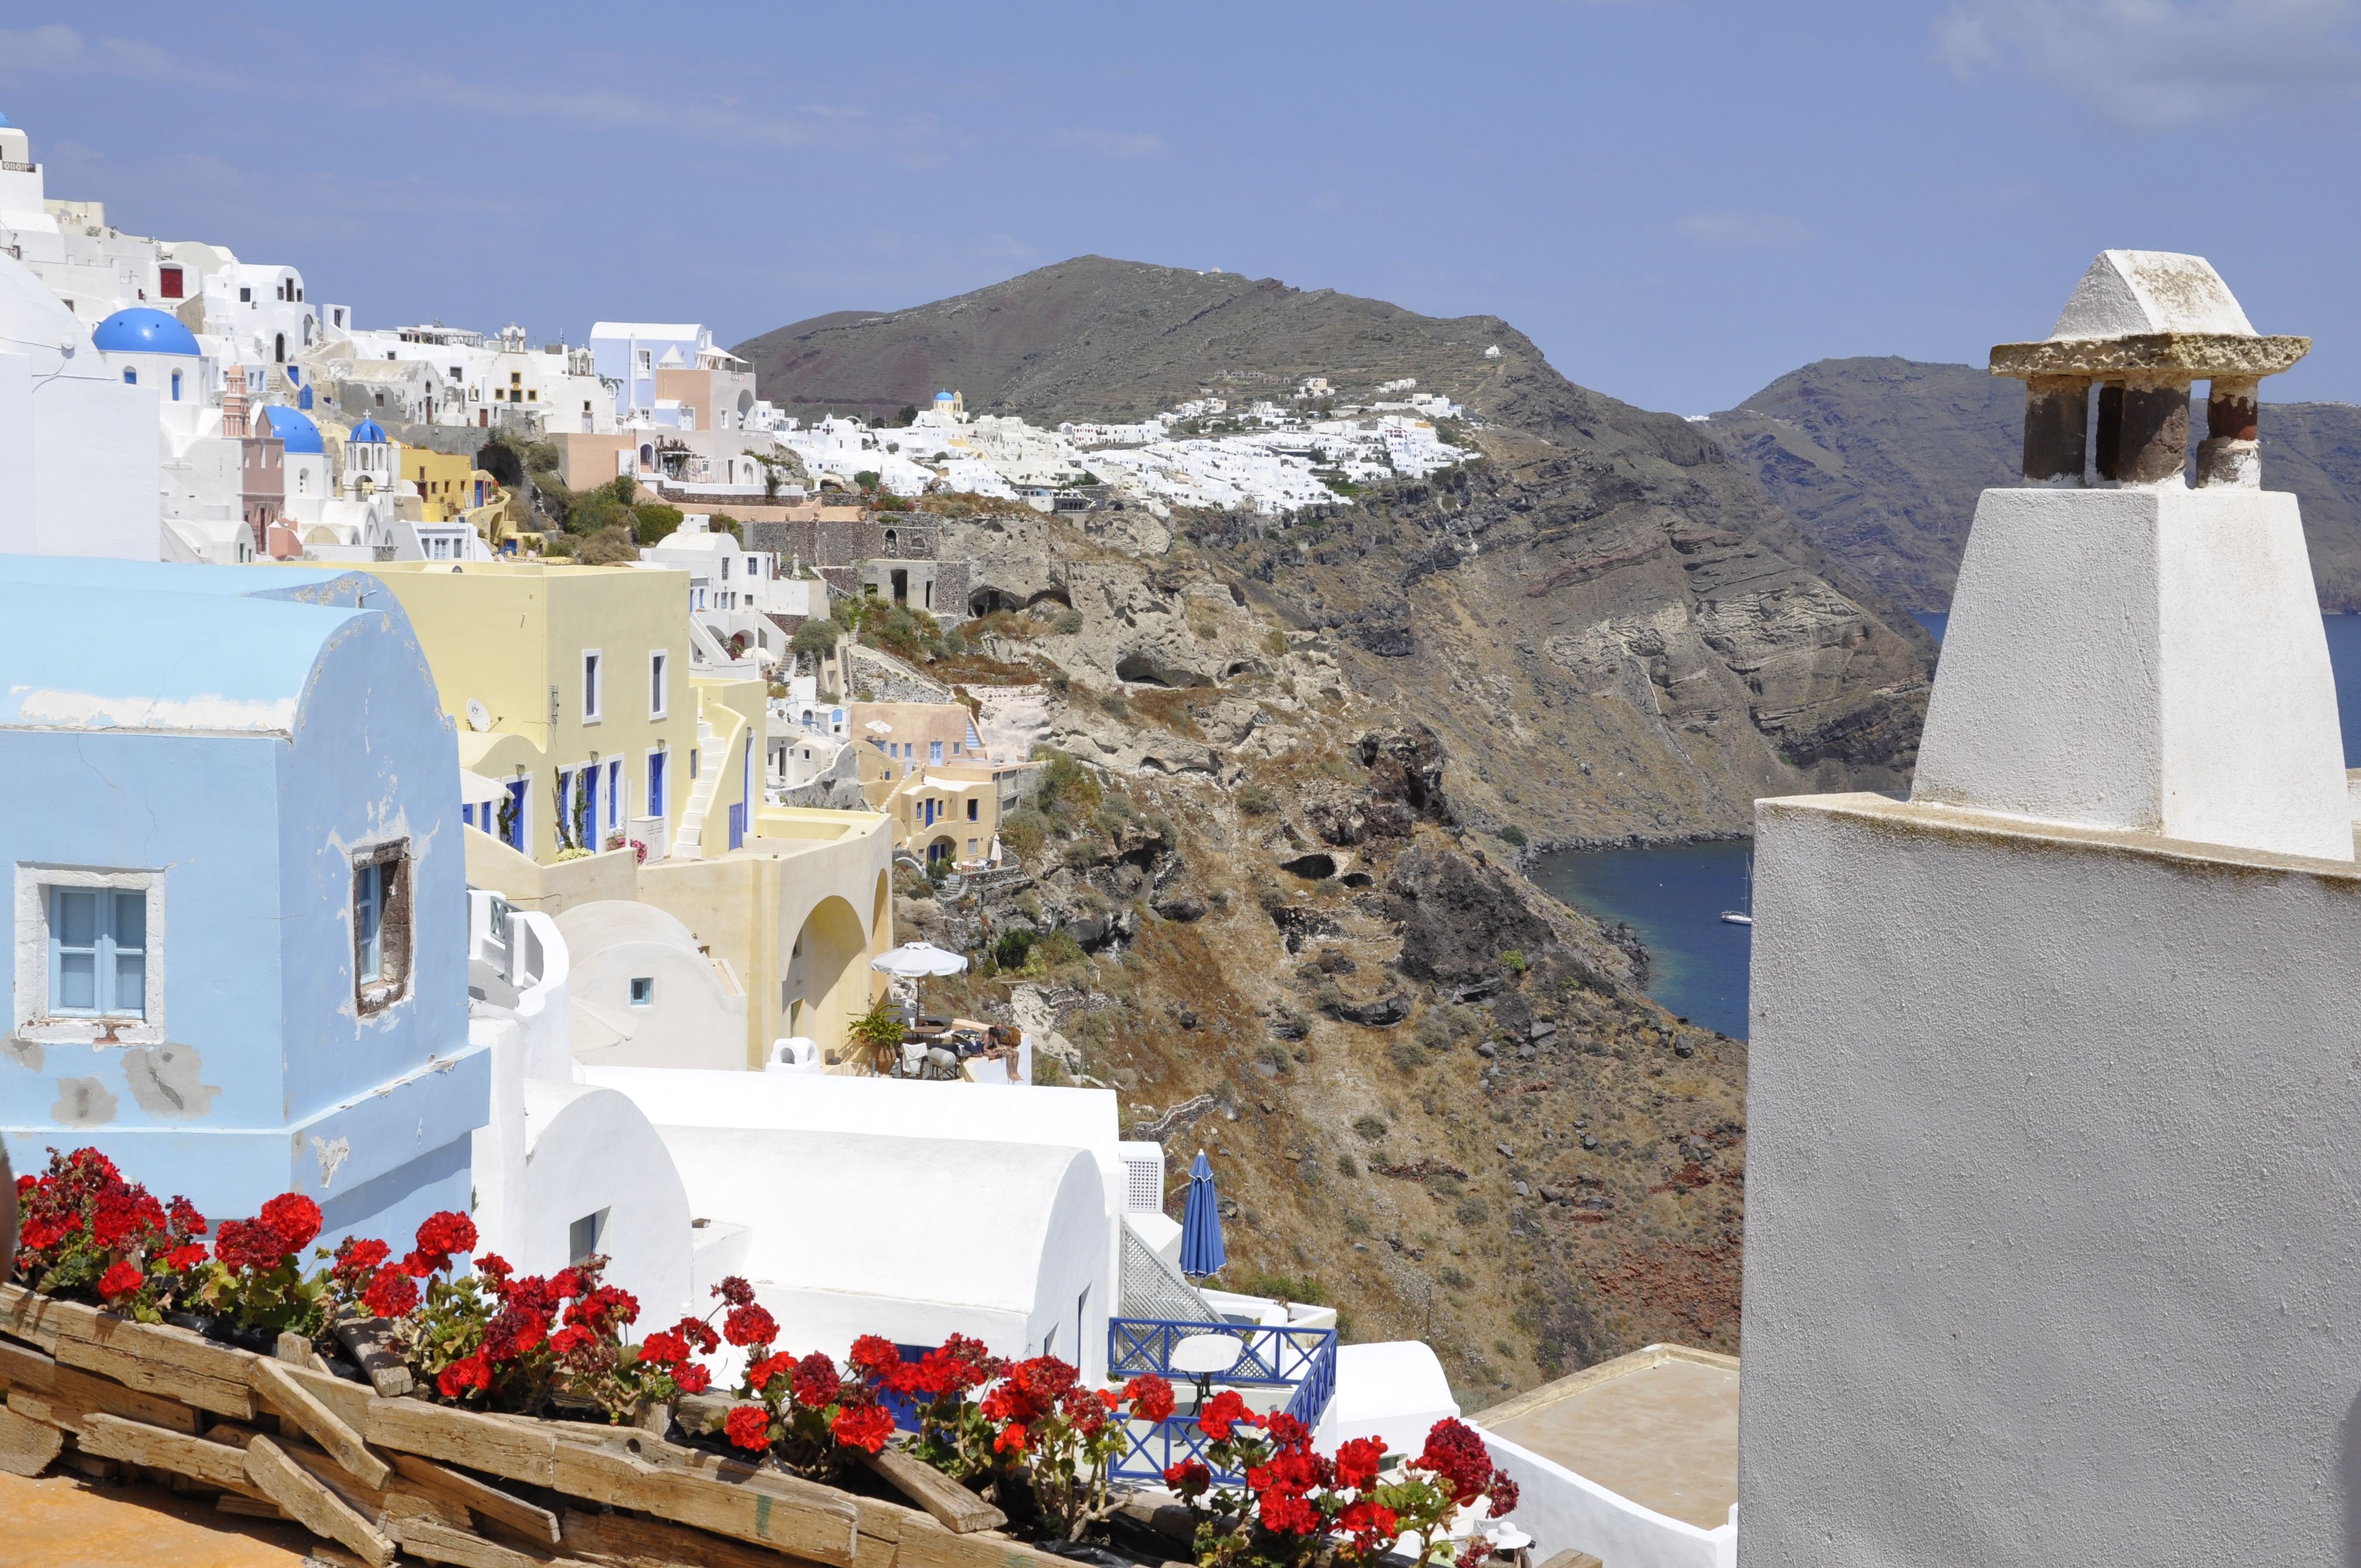
sea, white, town, vacation, village, island, blue, tourism, lime, santorini, resort, greece